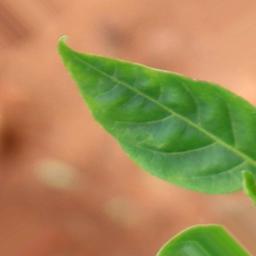
Label: healthy